Alexander Radó

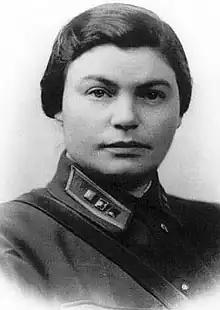
Radó's communications to the Soviet Union were received by his controller, Maria Josefovna Poliakova

Their close friends were Dadist illustrator John Heartfield (born Helmut Herzfeld) and his wife Getrude Fliess who was known as "Tutti". Heartfield was the inventor of photomontage and used the technique to become the demiurge of anti-Nazi propaganda. Fliess was a photographer and portraitist.